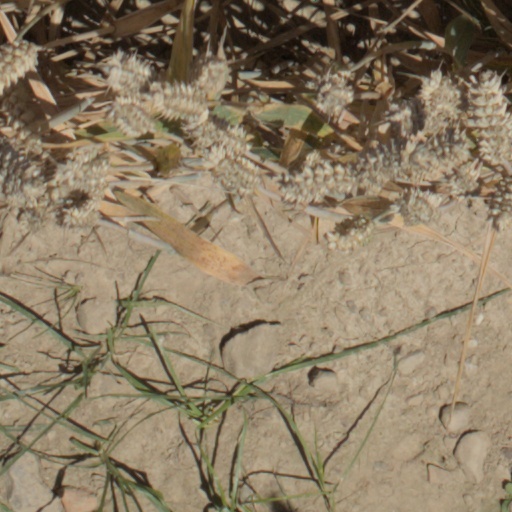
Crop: wheat